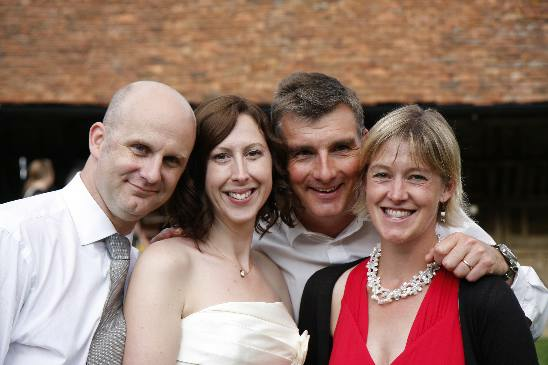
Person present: Yes